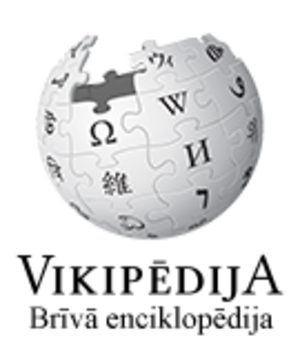
Wikipédia en letton est l’édition de Wikipédia en letton. Code : lv.